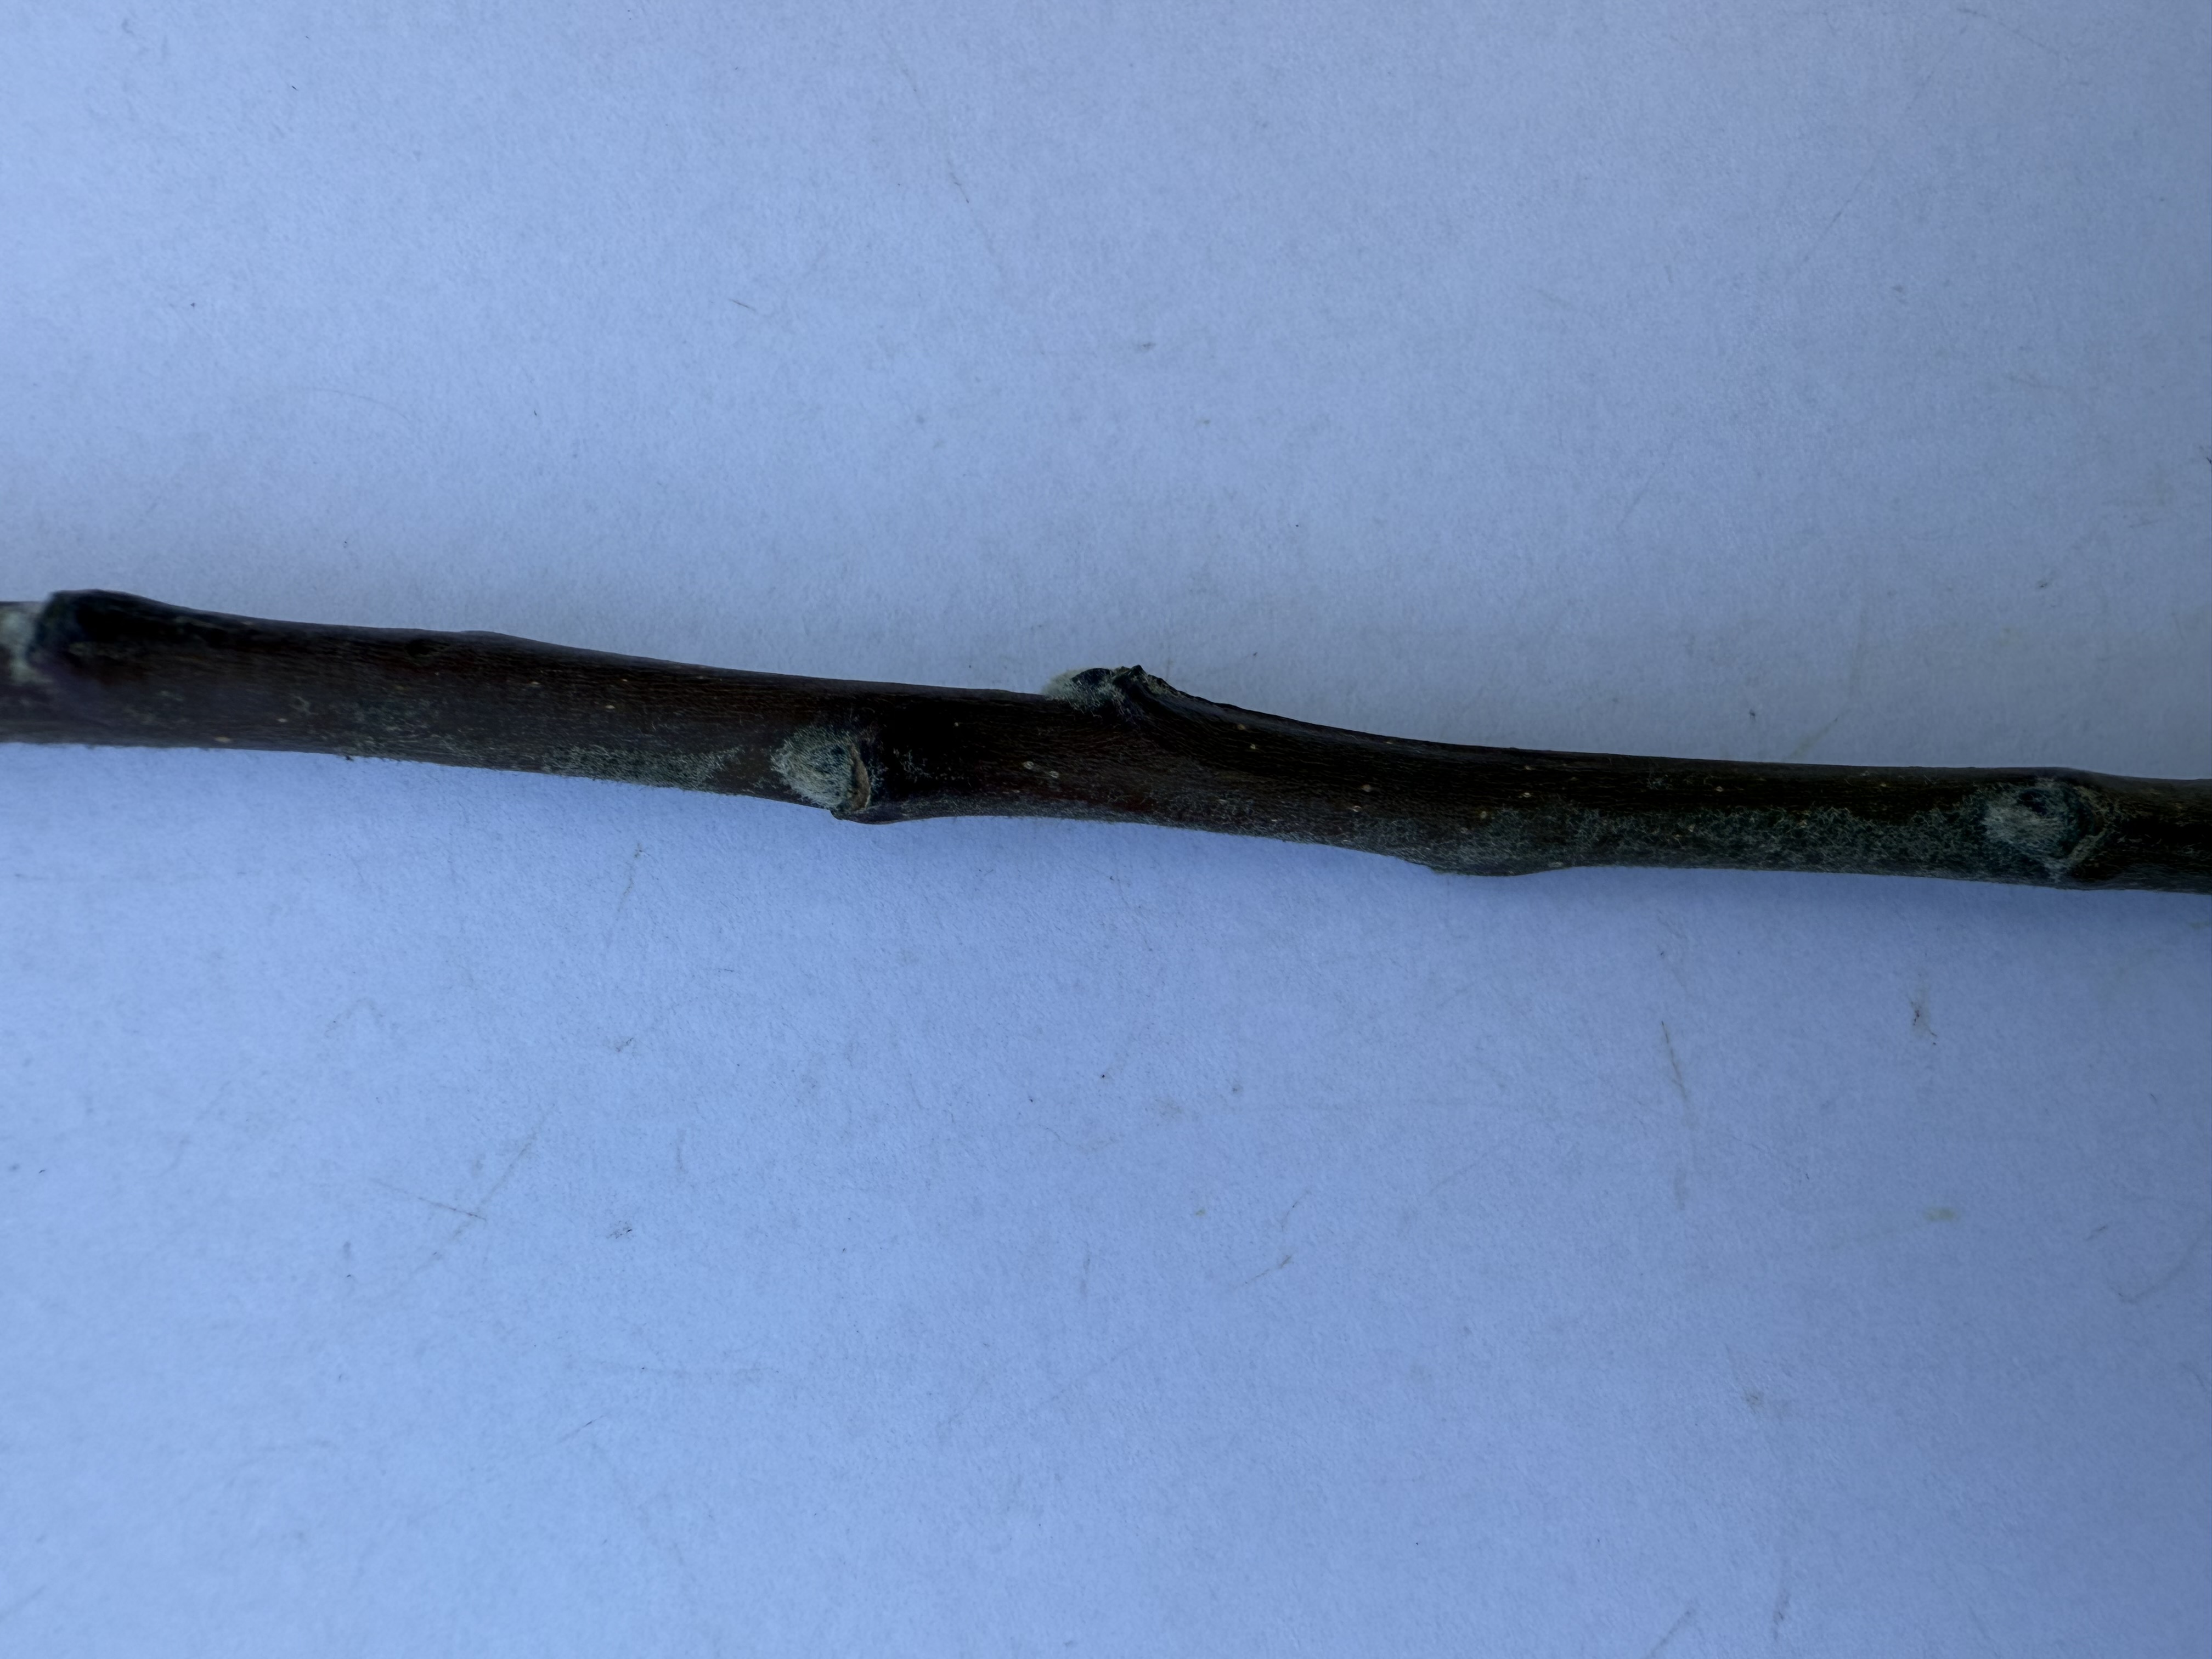
Variety: Amasya Apple